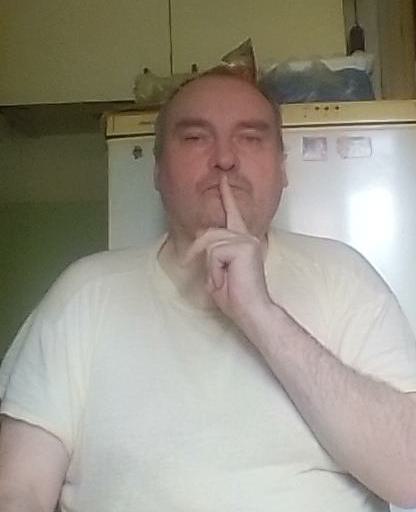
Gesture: mute